Carrier Strike Group 7

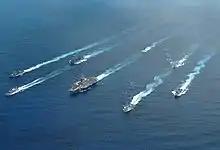
Stennis Battle Group at RIMPAC 2004

In May 2004, the battle group deployed for the Western Pacific. During the deployment, the group consisted of the cruiser "Lake Champlain," the replenishment ship "Rainier", the frigate "Ford", the destroyer "Howard", and the submarine "Salt Lake City." During the deployment, the group took part in exercises Northern Edge 2004, JASEX 2004, and RIMPAC 2004. Also in 2004 the group provided humanitarian relief after the 2004 Indian Ocean earthquake.